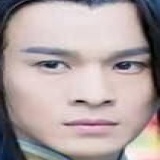
diễn viên Kiều Chấn Vũ